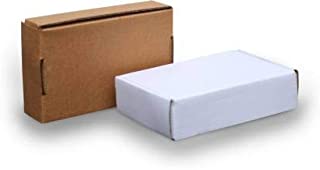
Label: cardboard